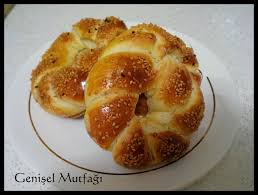
Yemek: simit